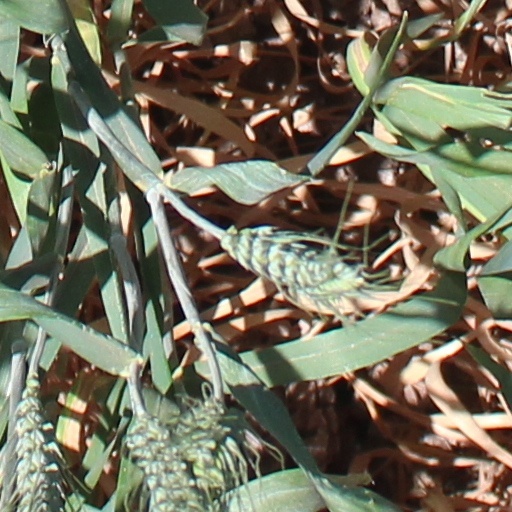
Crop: wheat